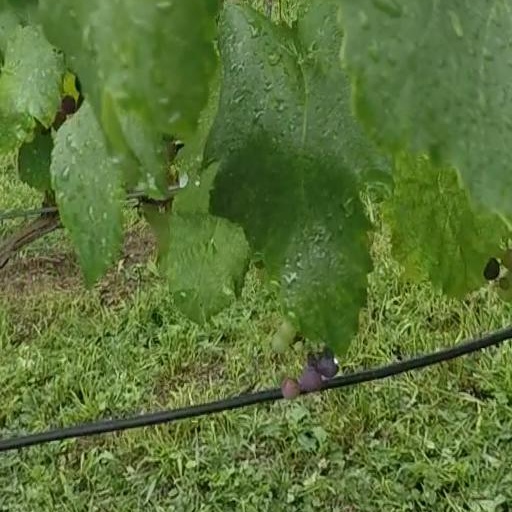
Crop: grape